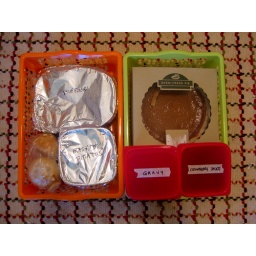
over the river and through the woods to stepdaddy's house i go